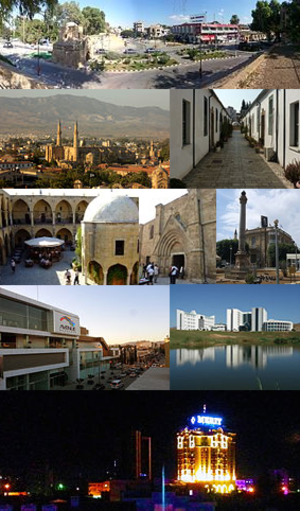
Nicosie-Nord est la partie septentrionale de la ville chypriote de Nicosie. Elle est la capitale, le principal centre d'affaires et la plus grande ville de l'État non reconnu de Chypre du Nord. L'ONU et la République de Chypre ne reconnaissent pas l'indépendance de cette entité sécessioniste et la considèrent comme un territoire occupé.